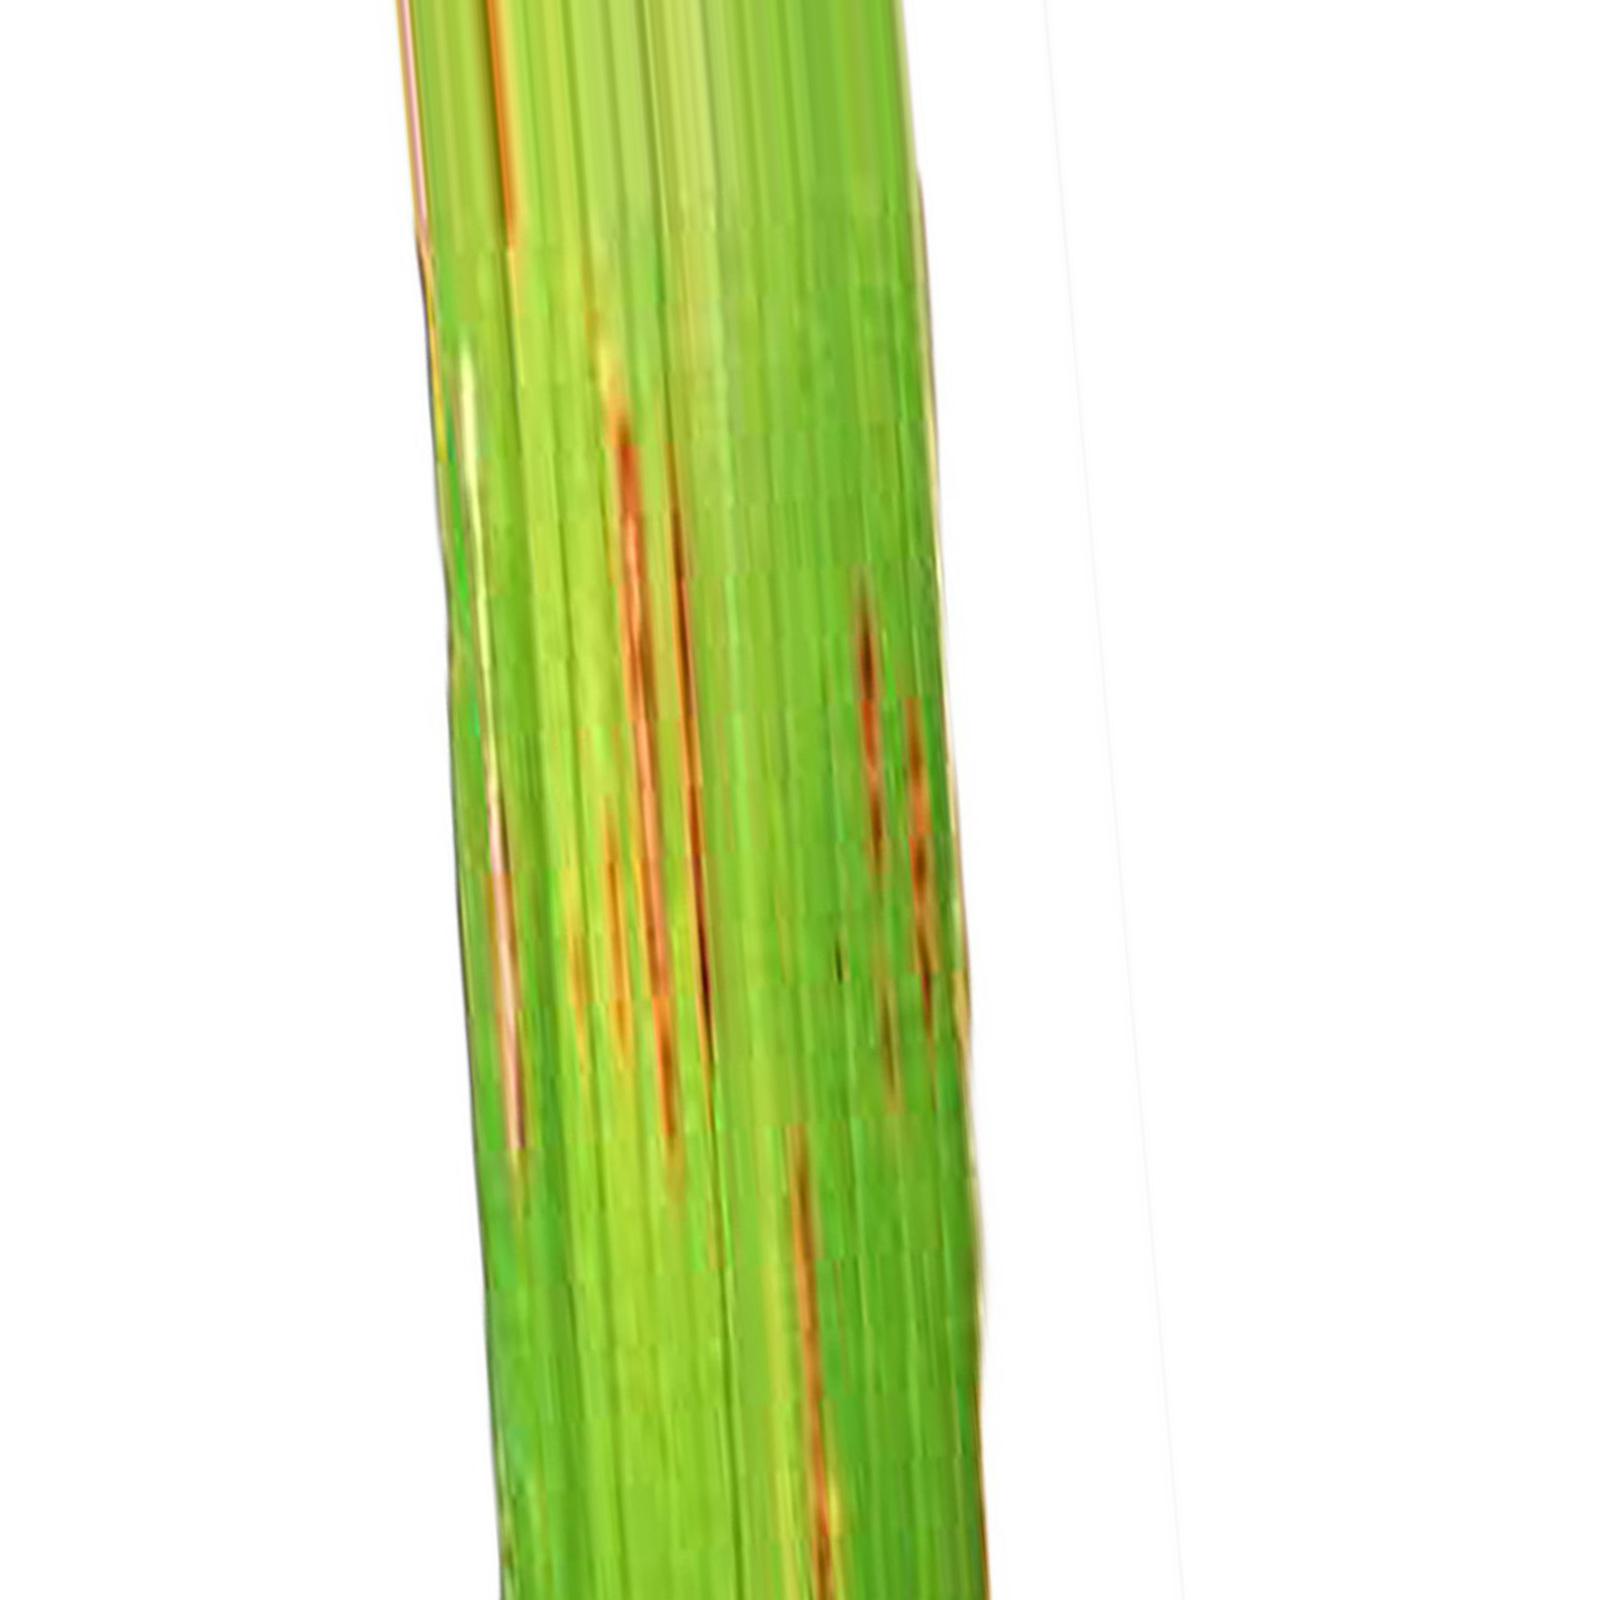
Nhãn: Bệnh Gạch Nâu ( Narrow Brown Spot )